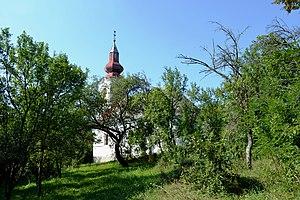
Budikovany est une commune du district de Rimavská Sobota, dans la région de Banská Bystrica, en Slovaquie.